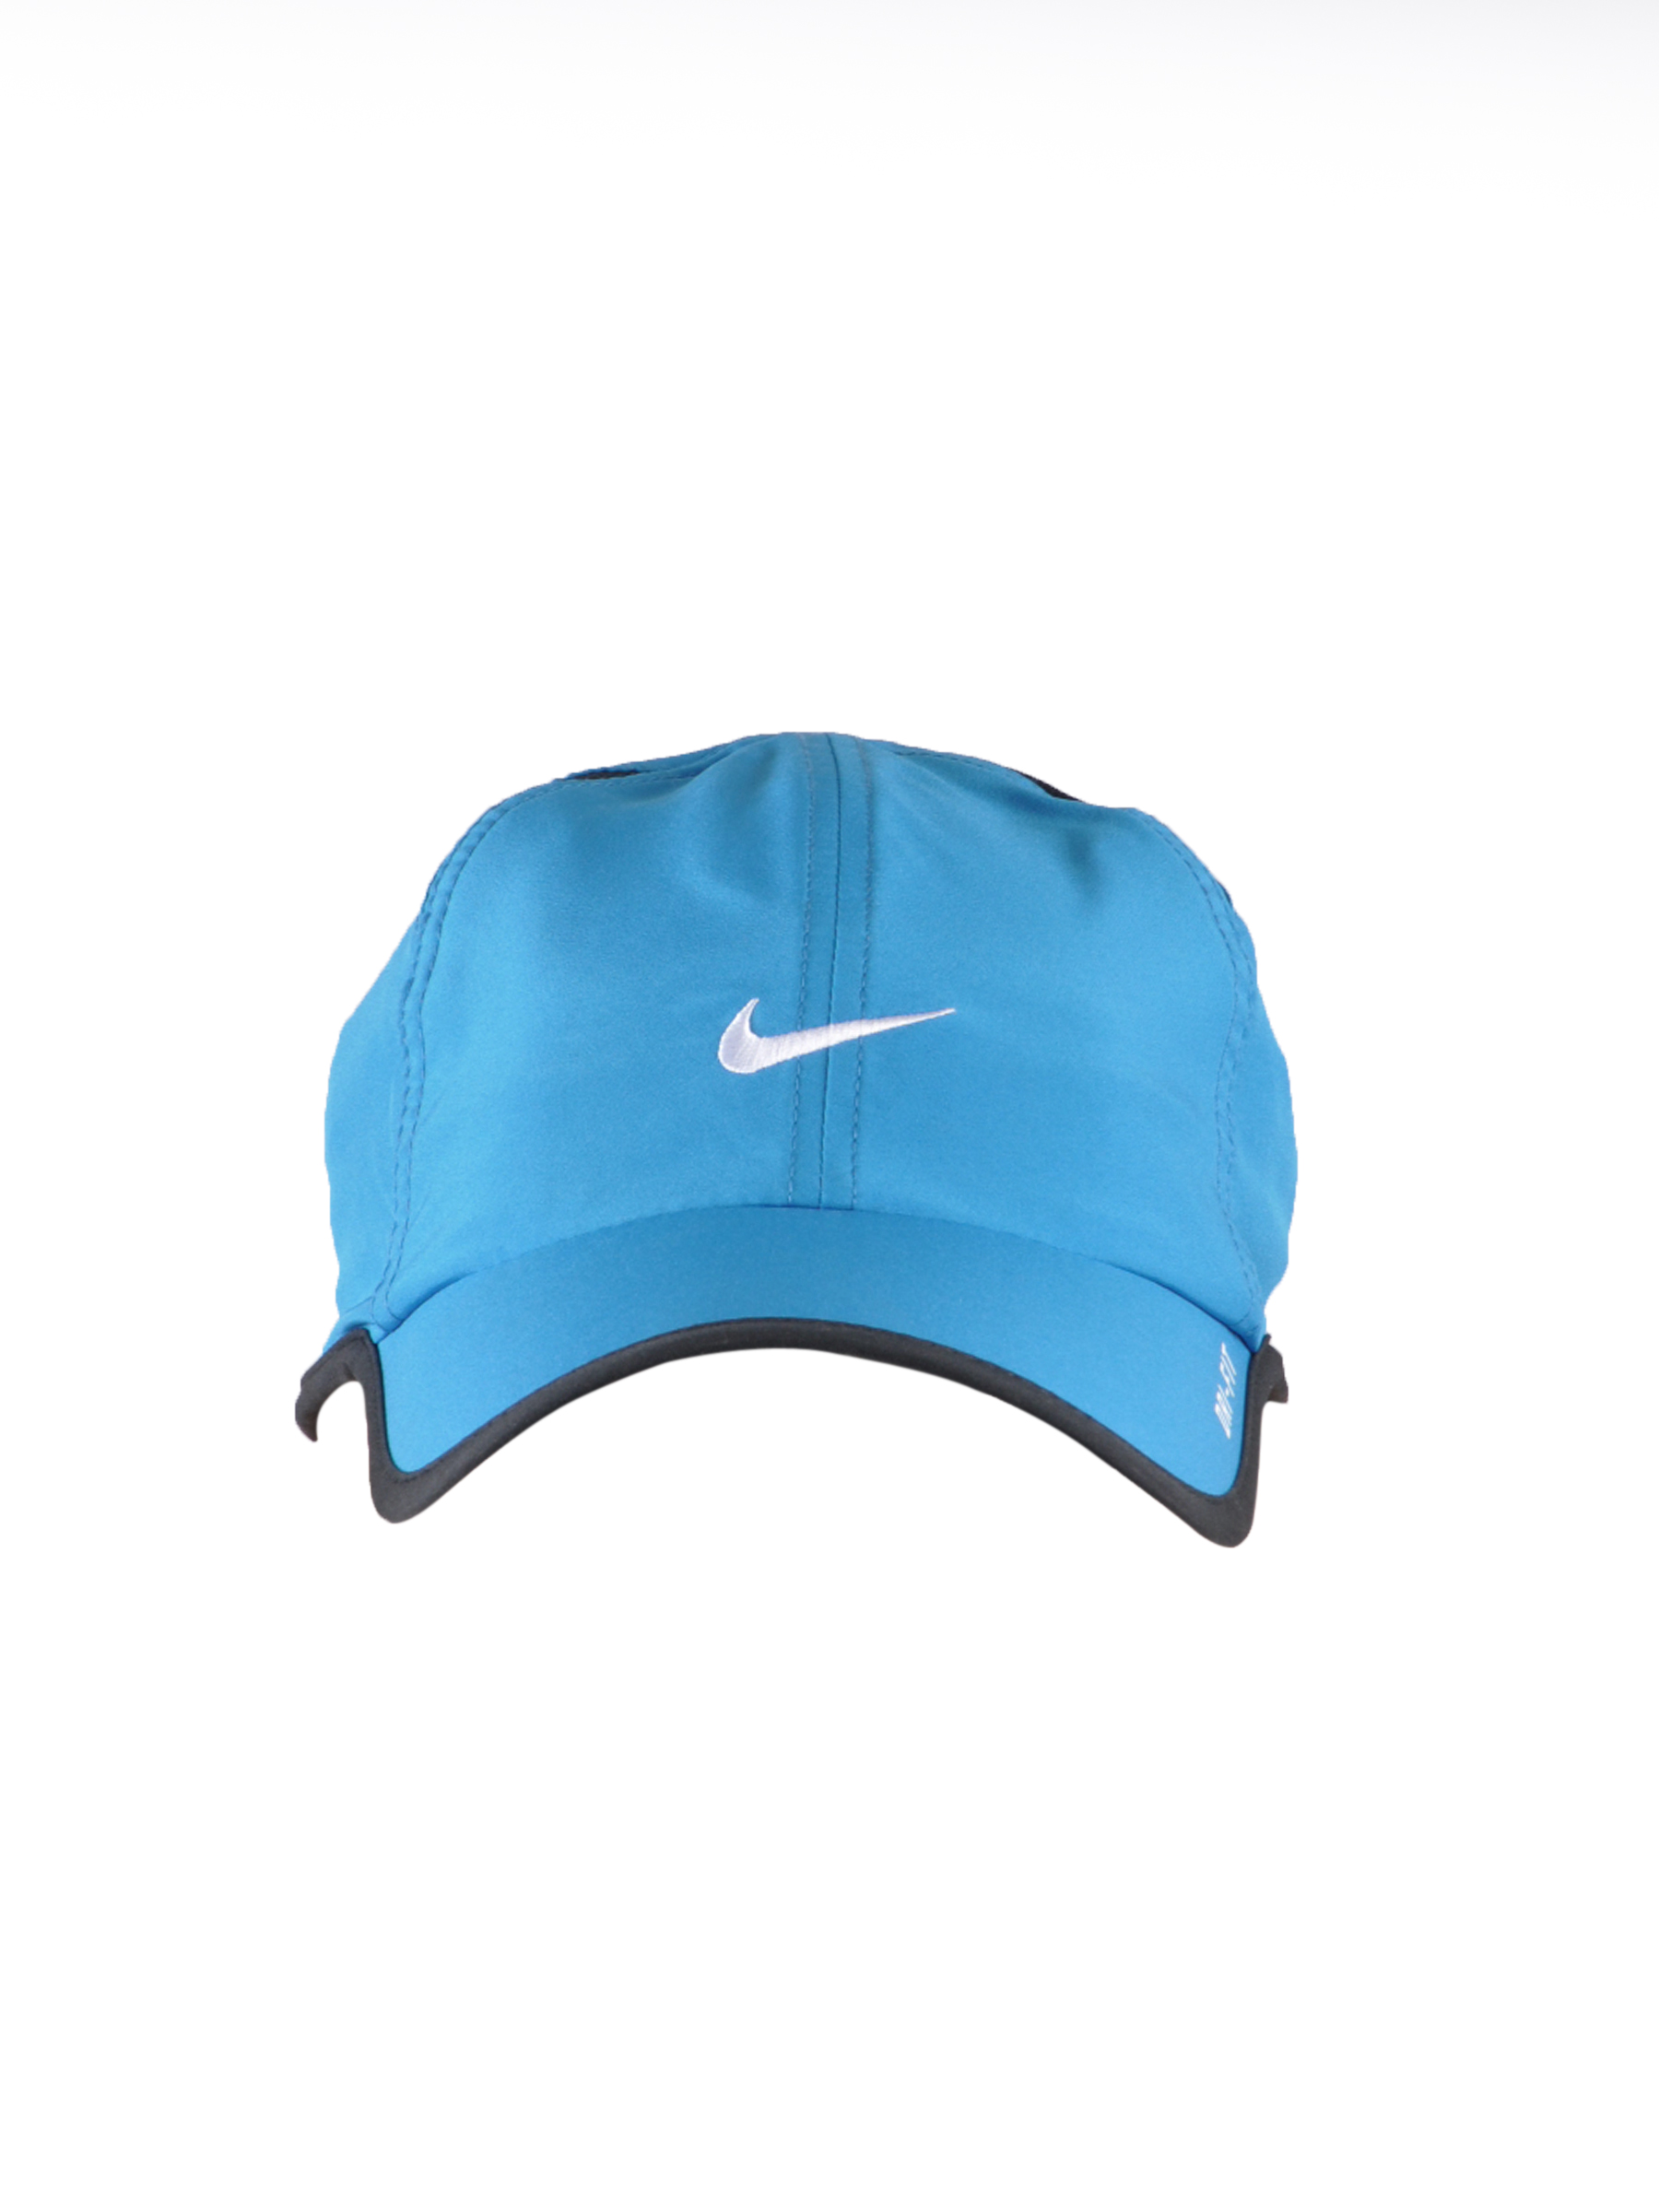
Nike Unisex Blue Tennis Cap
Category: Accessories / Headwear / Caps
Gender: Unisex
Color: Blue
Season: Summer 2012
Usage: Sports